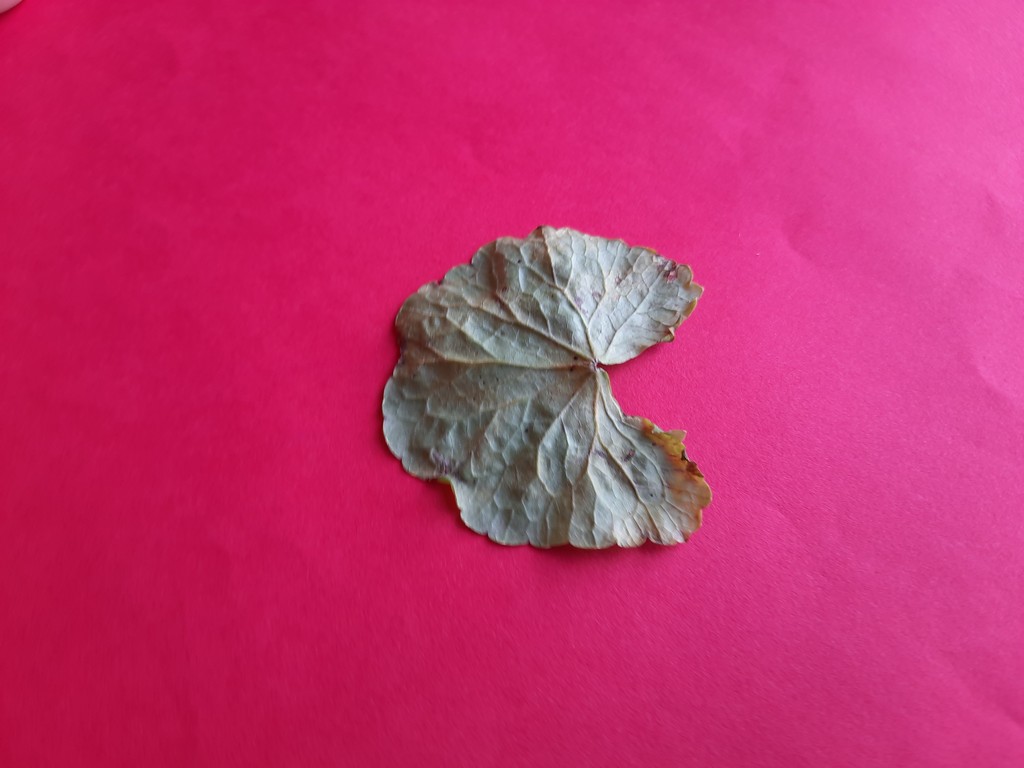
Label: Unhealthy